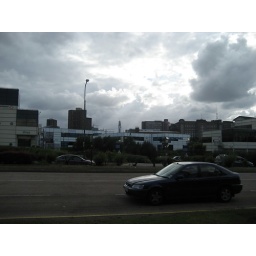
Aston University Main building and Dalton tower poking out in the horizon.